Sanbornton Square Historic District

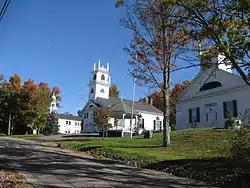

The Sanbornton Square Historic District encompasses the historic center of Sanbornton, New Hampshire. The town, granted in 1748 and incorporated in 1777, is the mother town of Franklin and Tilton, and was one of the first to be established by the Masonian proprietors. Unlike towns settled earlier, no specific plan was made for a town center, with the result that Sanbornton Square arose organically as the principal site of civic and religious life in the town. The district was listed on the National Register of Historic Places in 1980.